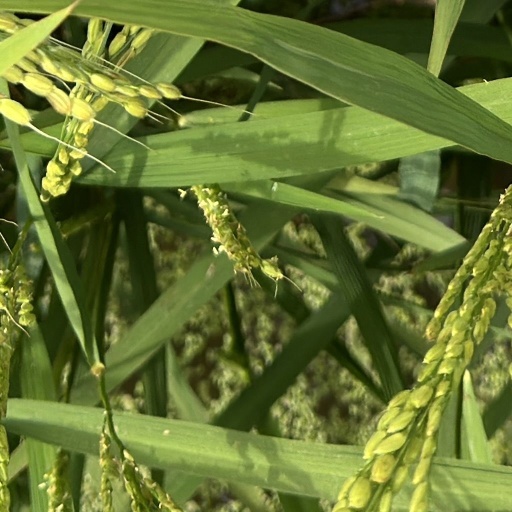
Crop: rice